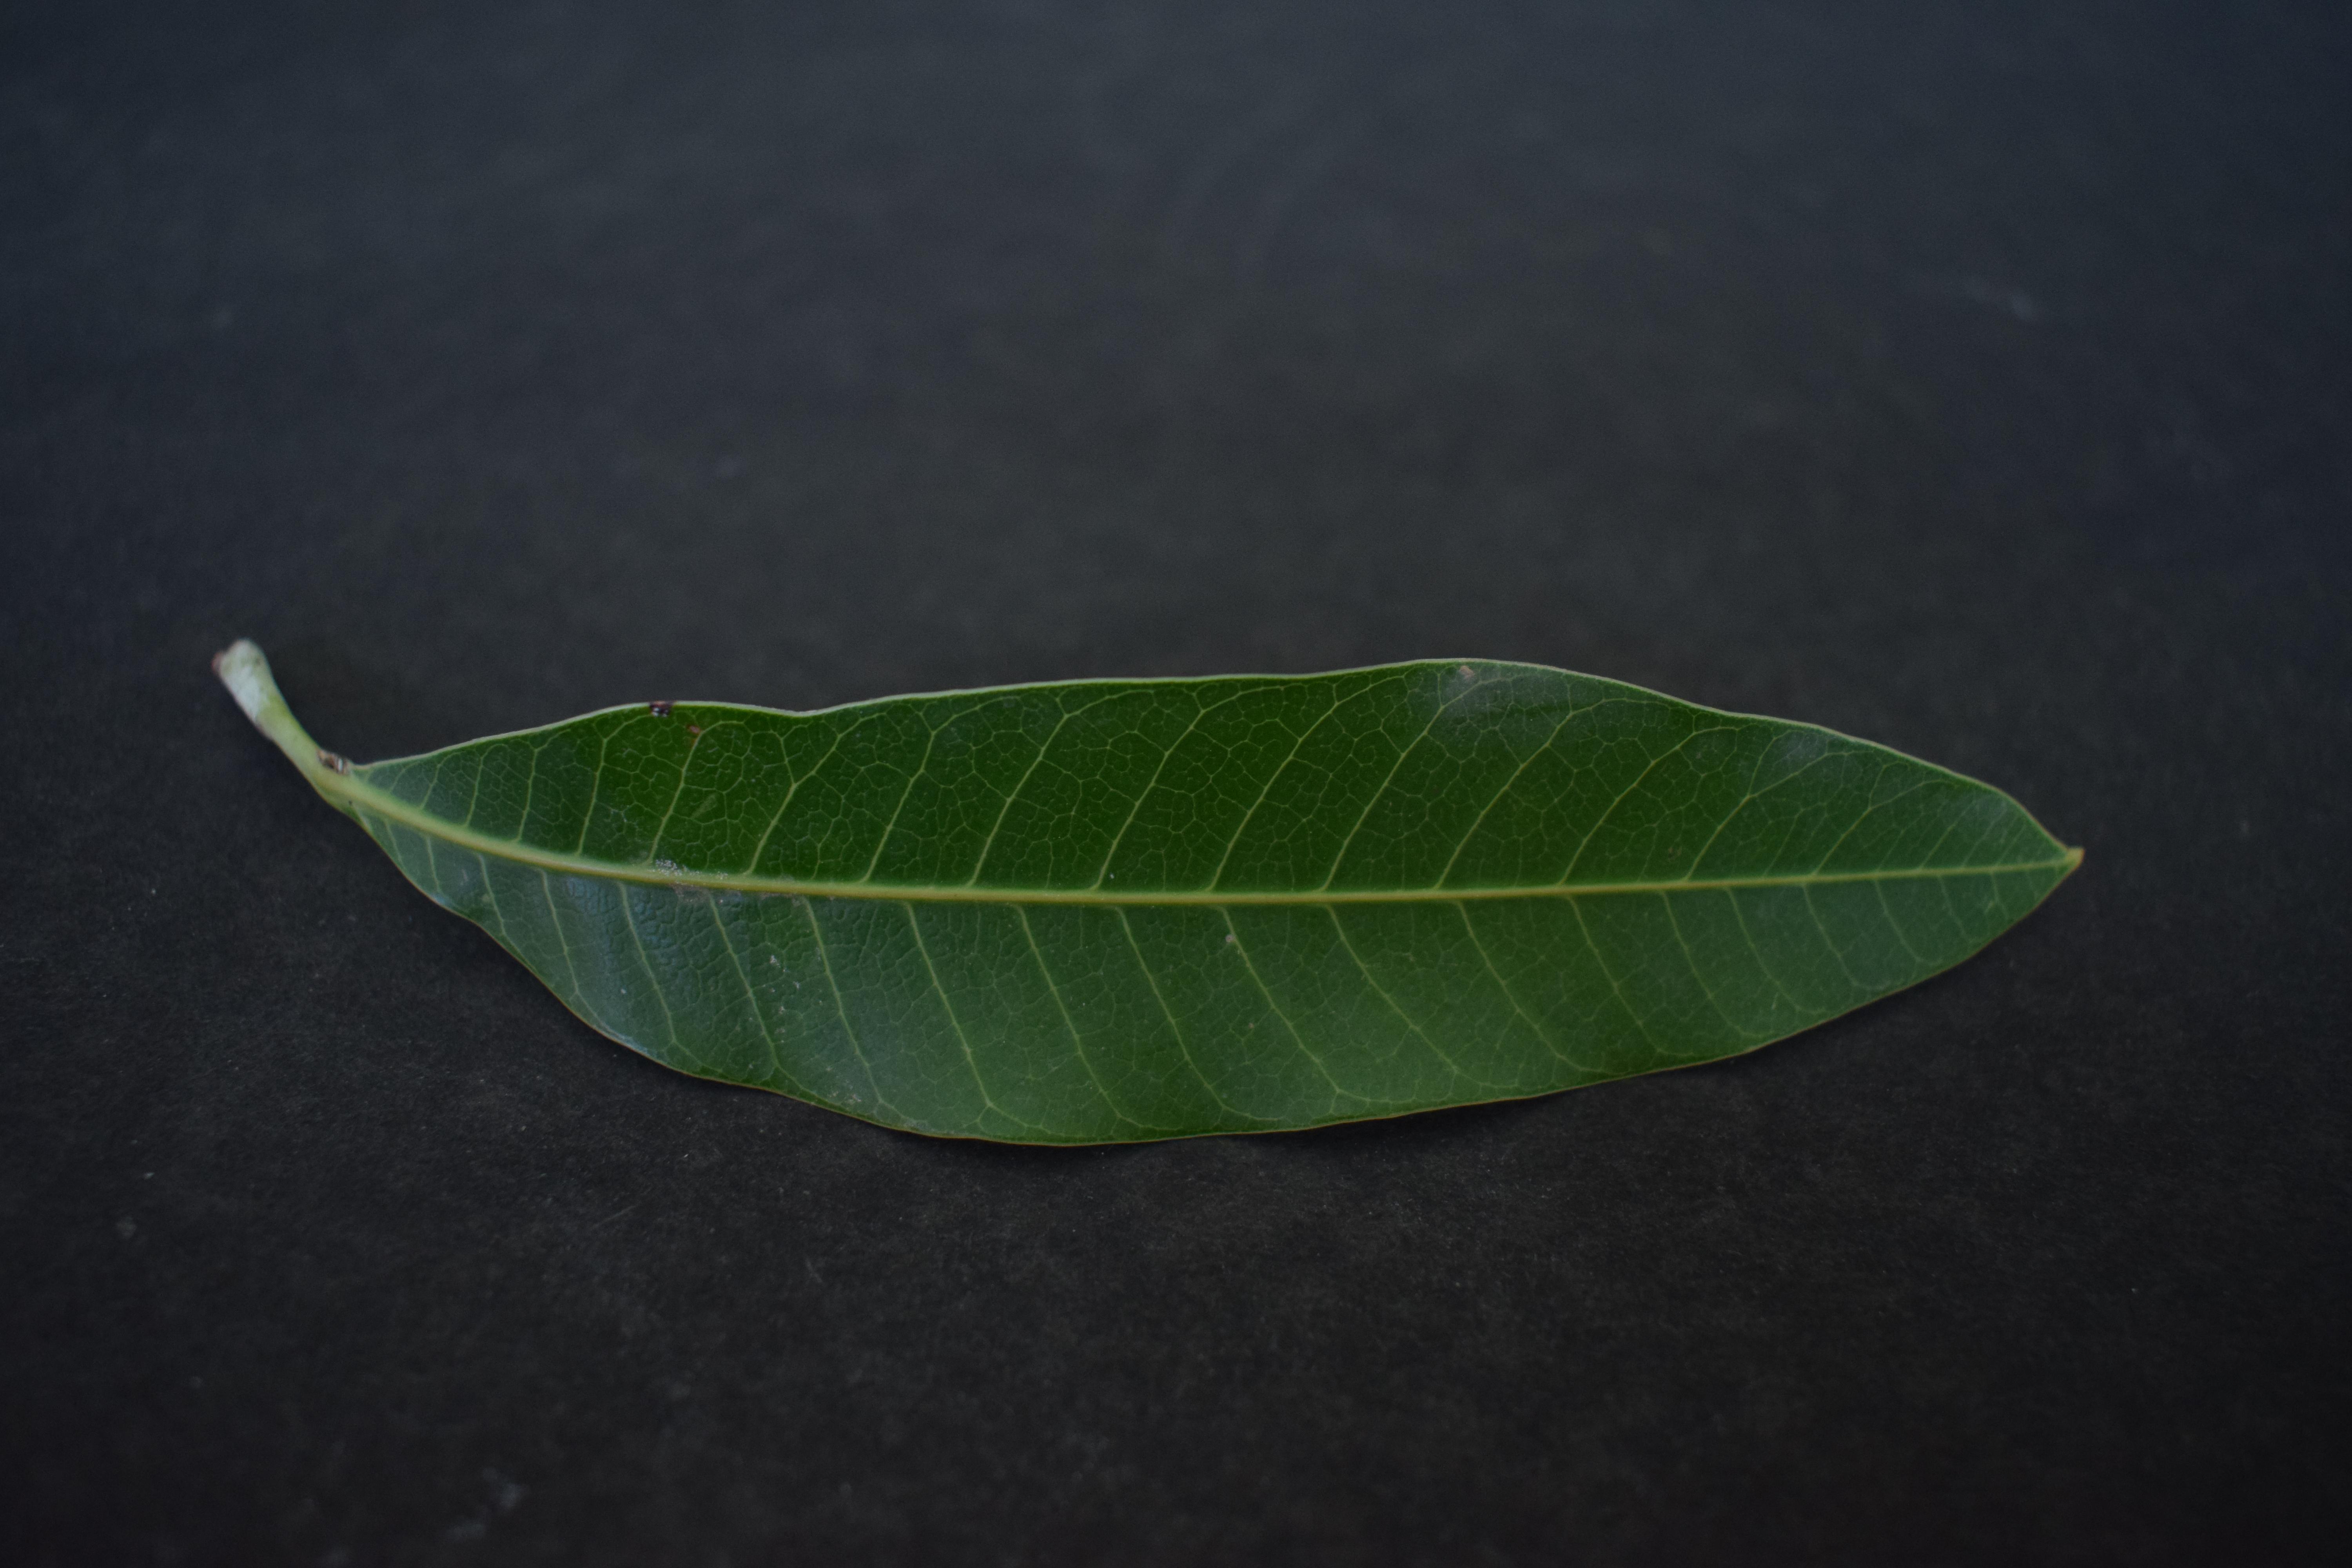
Plant species: Mango